2024 Cannes Film Festival

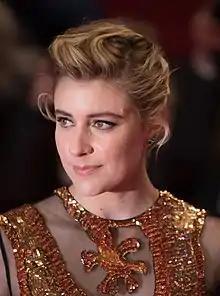
Greta Gerwig, Main Competition jury president

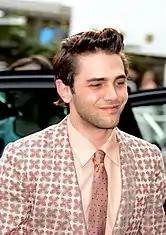
Xavier Dolan, "Un Certain Regard" jury president

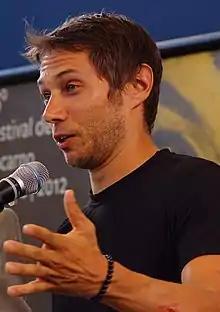
Sean Baker, Palme d'Or winner

The following films were selected to compete in the "Un Certain Regard" section: